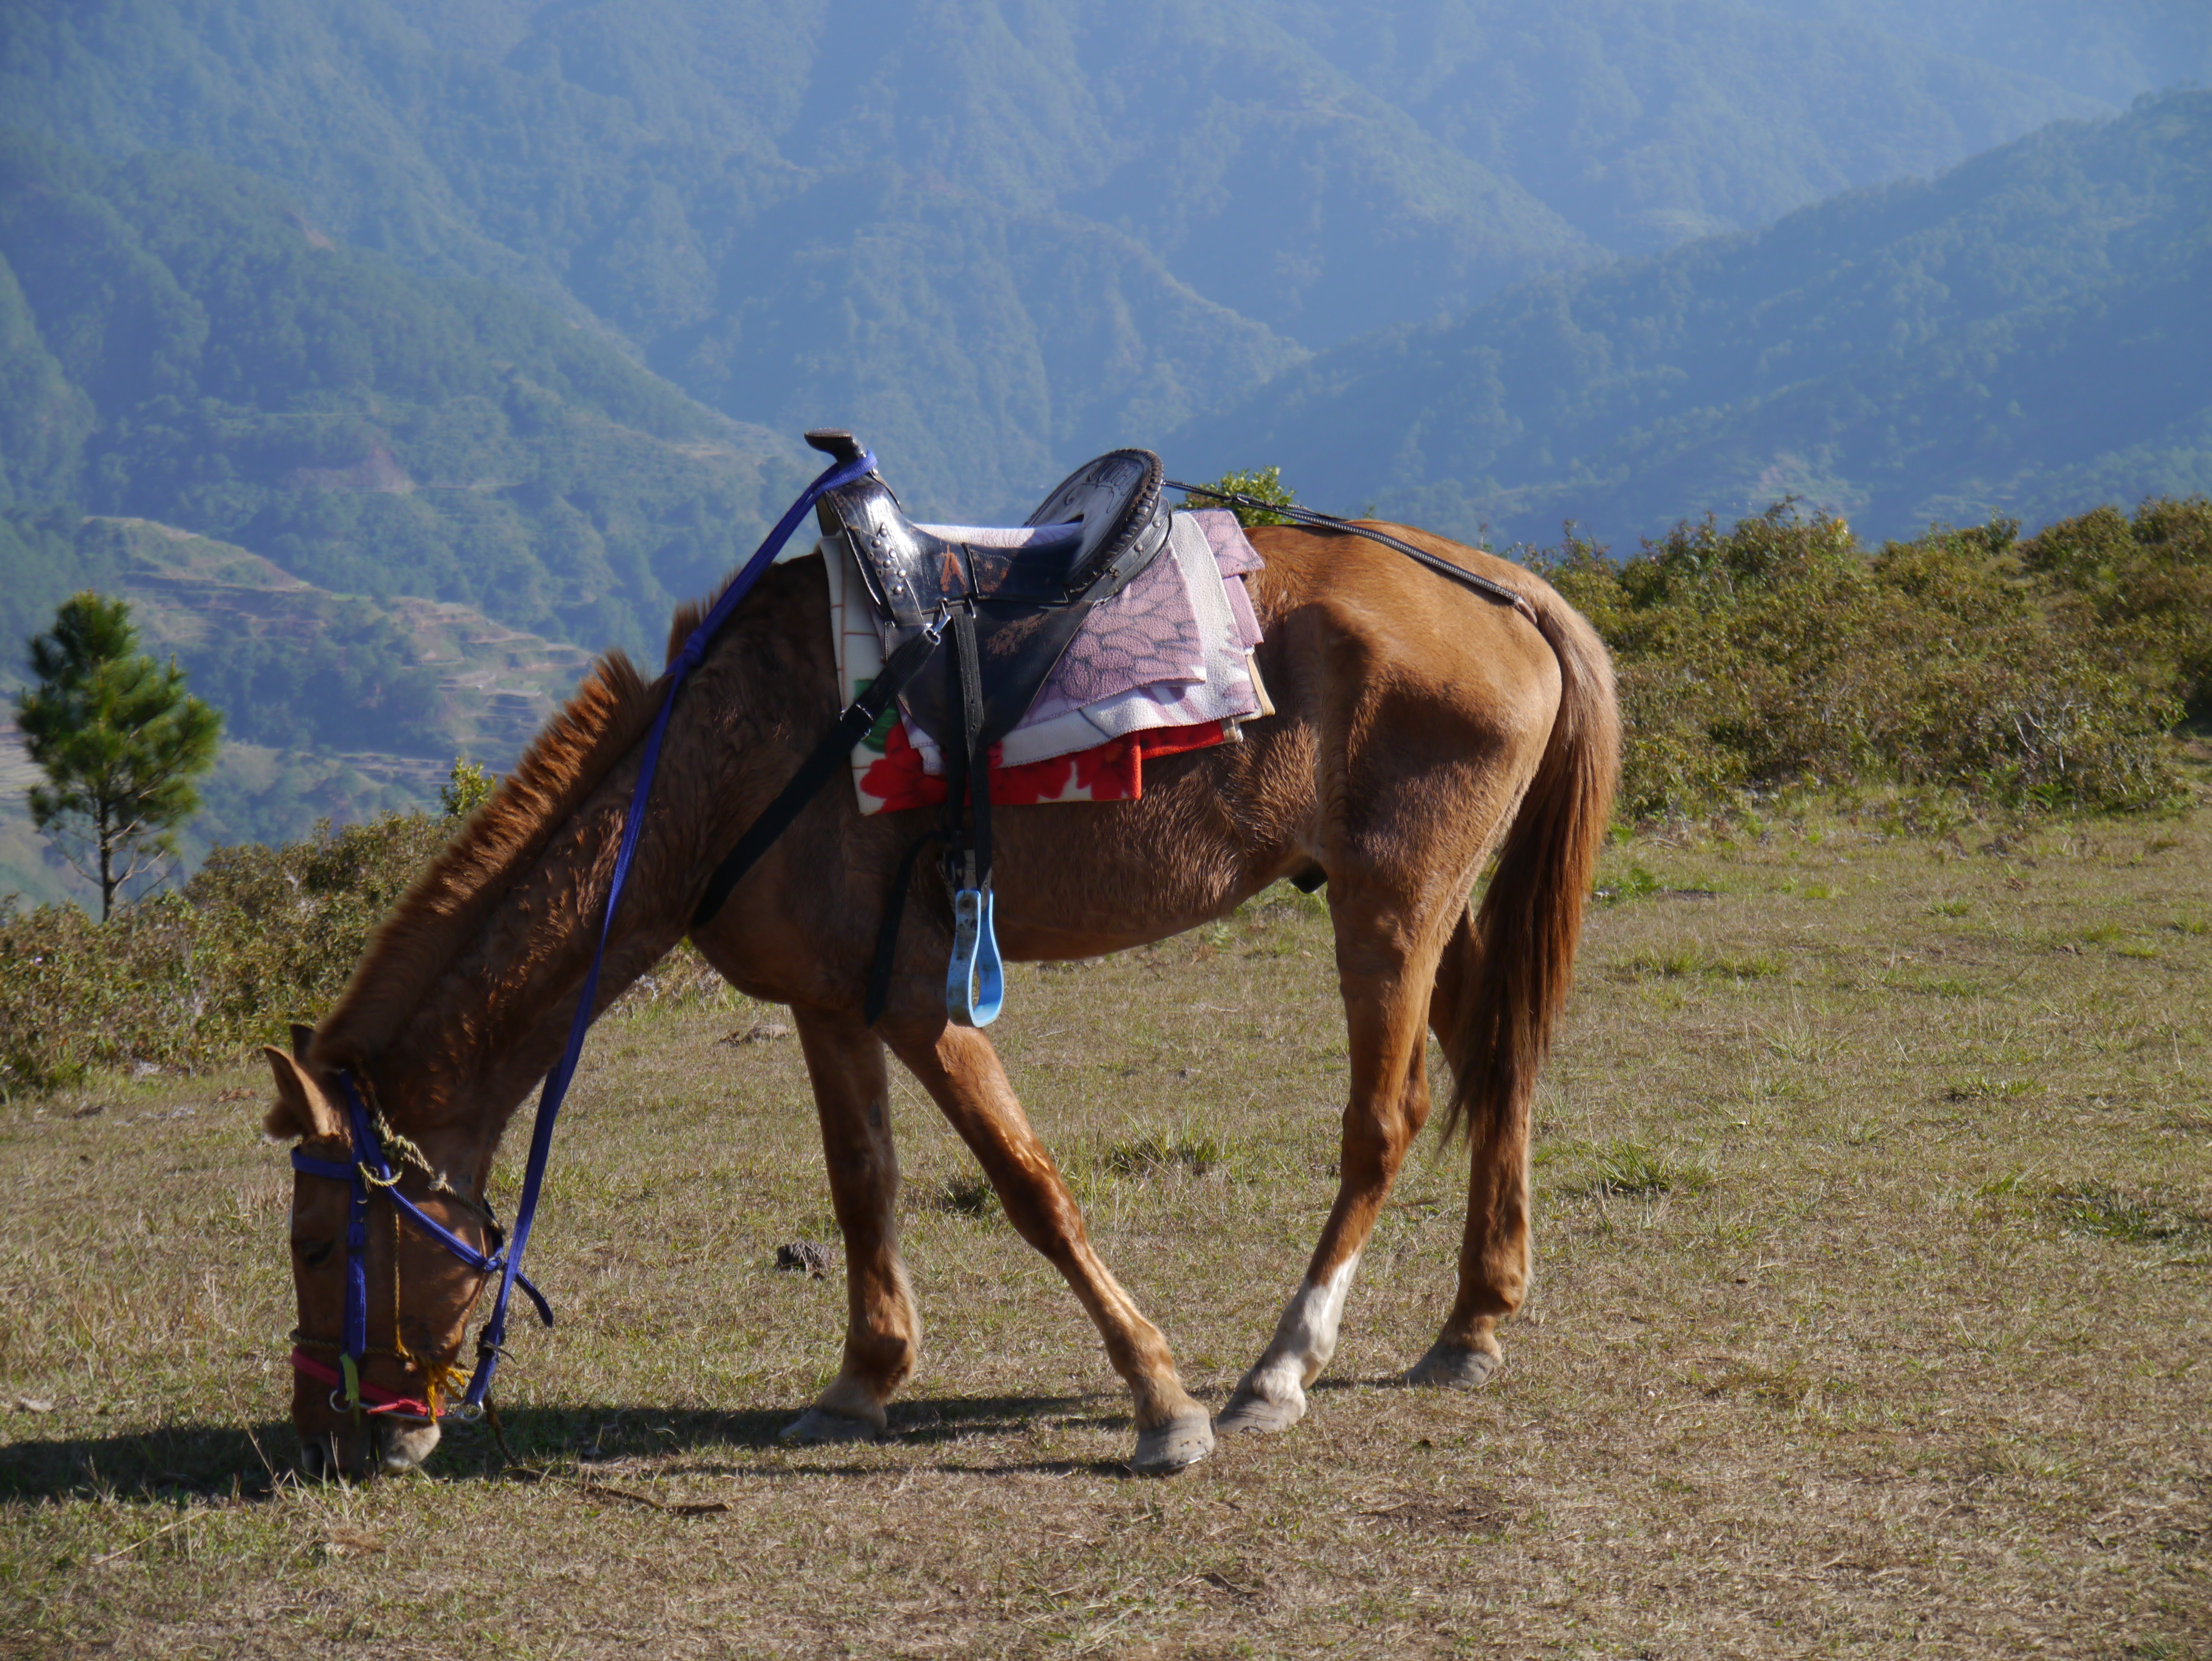
landscape, mountain, farm, countryside, animal, pet, pasture, ranch, horse, rein, mammal, stallion, care, farmland, outdoors, feeding, pony, mare, domestic, equestrianism, pack animal, trail riding, horse like mammal, mustang horse, endurance riding